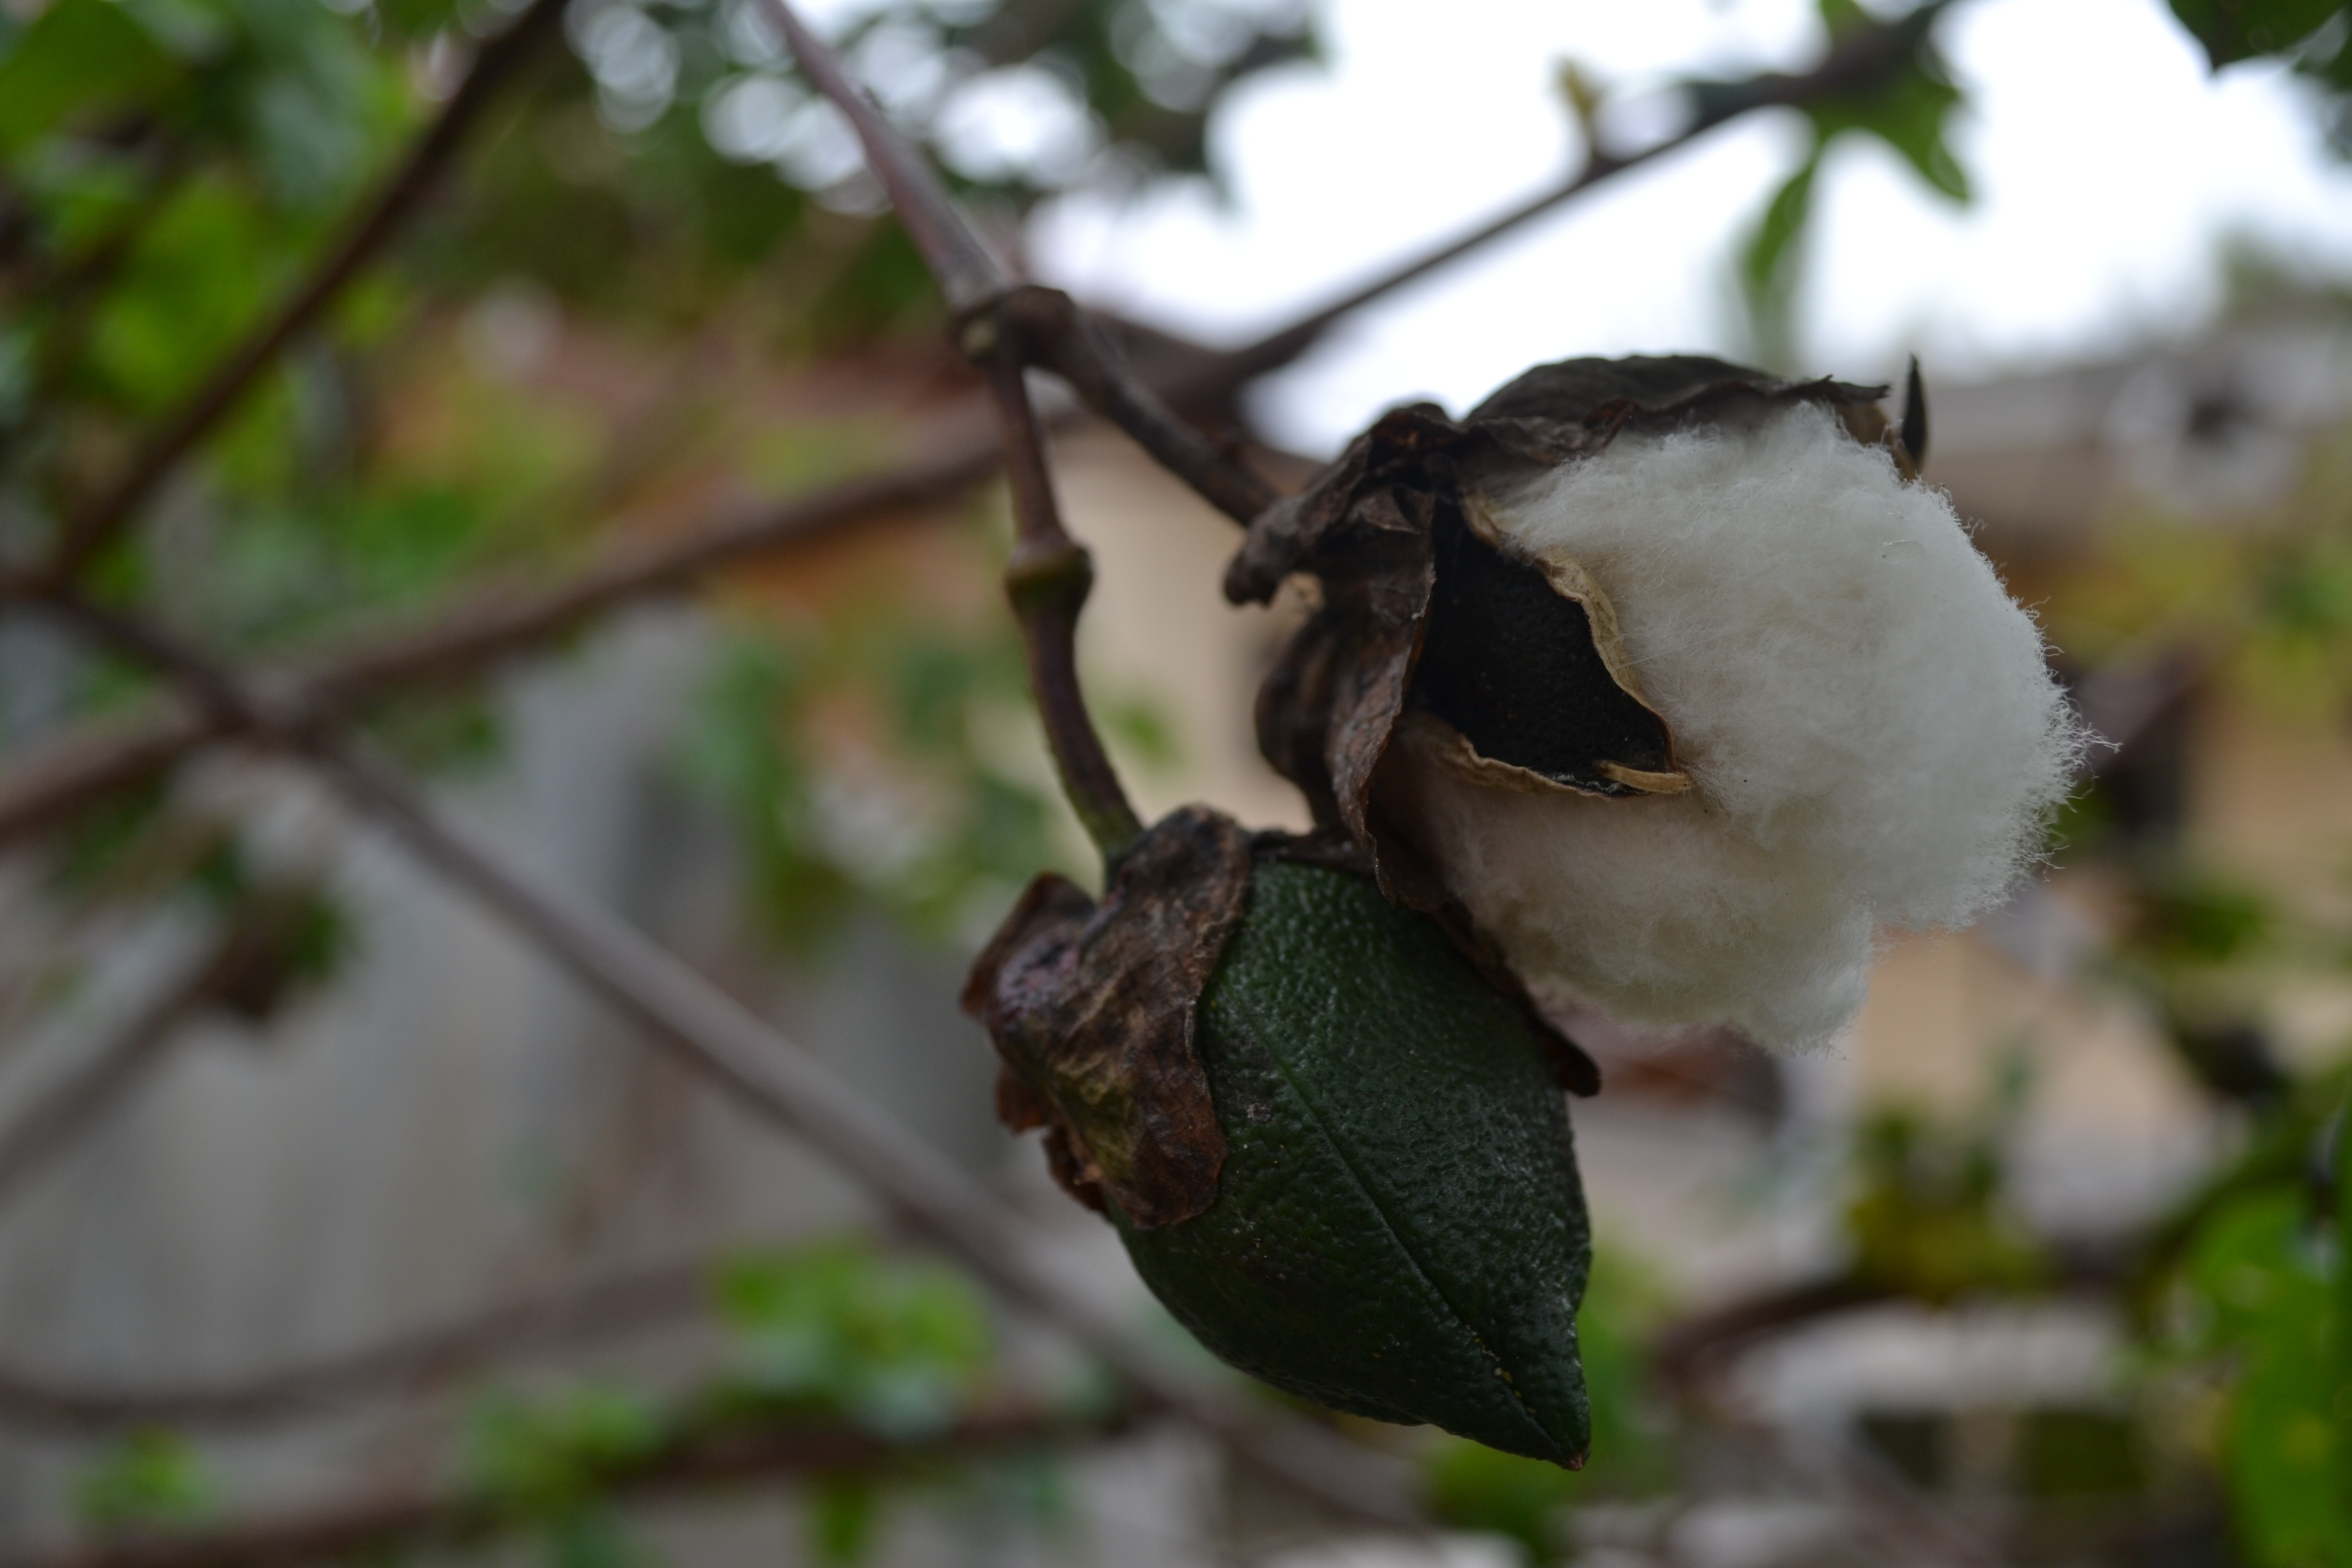
tree, nature, branch, blossom, plant, leaf, flower, wildlife, produce, botany, flora, fauna, close up, macro photography, flowering plant, land plant